Piracy in the British Virgin Islands

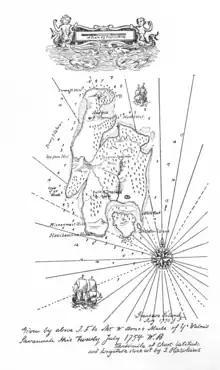
Treasure Island map from the book

The Blackbeard myth was perpetuated in the BVI when Robert Louis Stevenson wrote his now famous book "Treasure Island". In the book is the famous song mentioning 'Deadchest' and some suggest that Stevenson based his Treasure Island on Norman Island. Included on his Treasure Island is a hill known as 'Spyglass Hill' which is actually the highest peak on Norman Island. However, there are many rival claimants as the inspiration for the eponymous island. The reality is though that whilst researching his book, Stevenson probably chose a group of islands that suited his story from a sea chart. He would most likely have taken their names and adapted them for his own purpose. His diaries show that he never visited the BVI, and the BVI claim is largely based upon a "seafaring uncle" having recounted the story of the "Nuestra Señora de Guadalupe" to a young Robert Louis Stevenson.